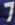
Number: 7